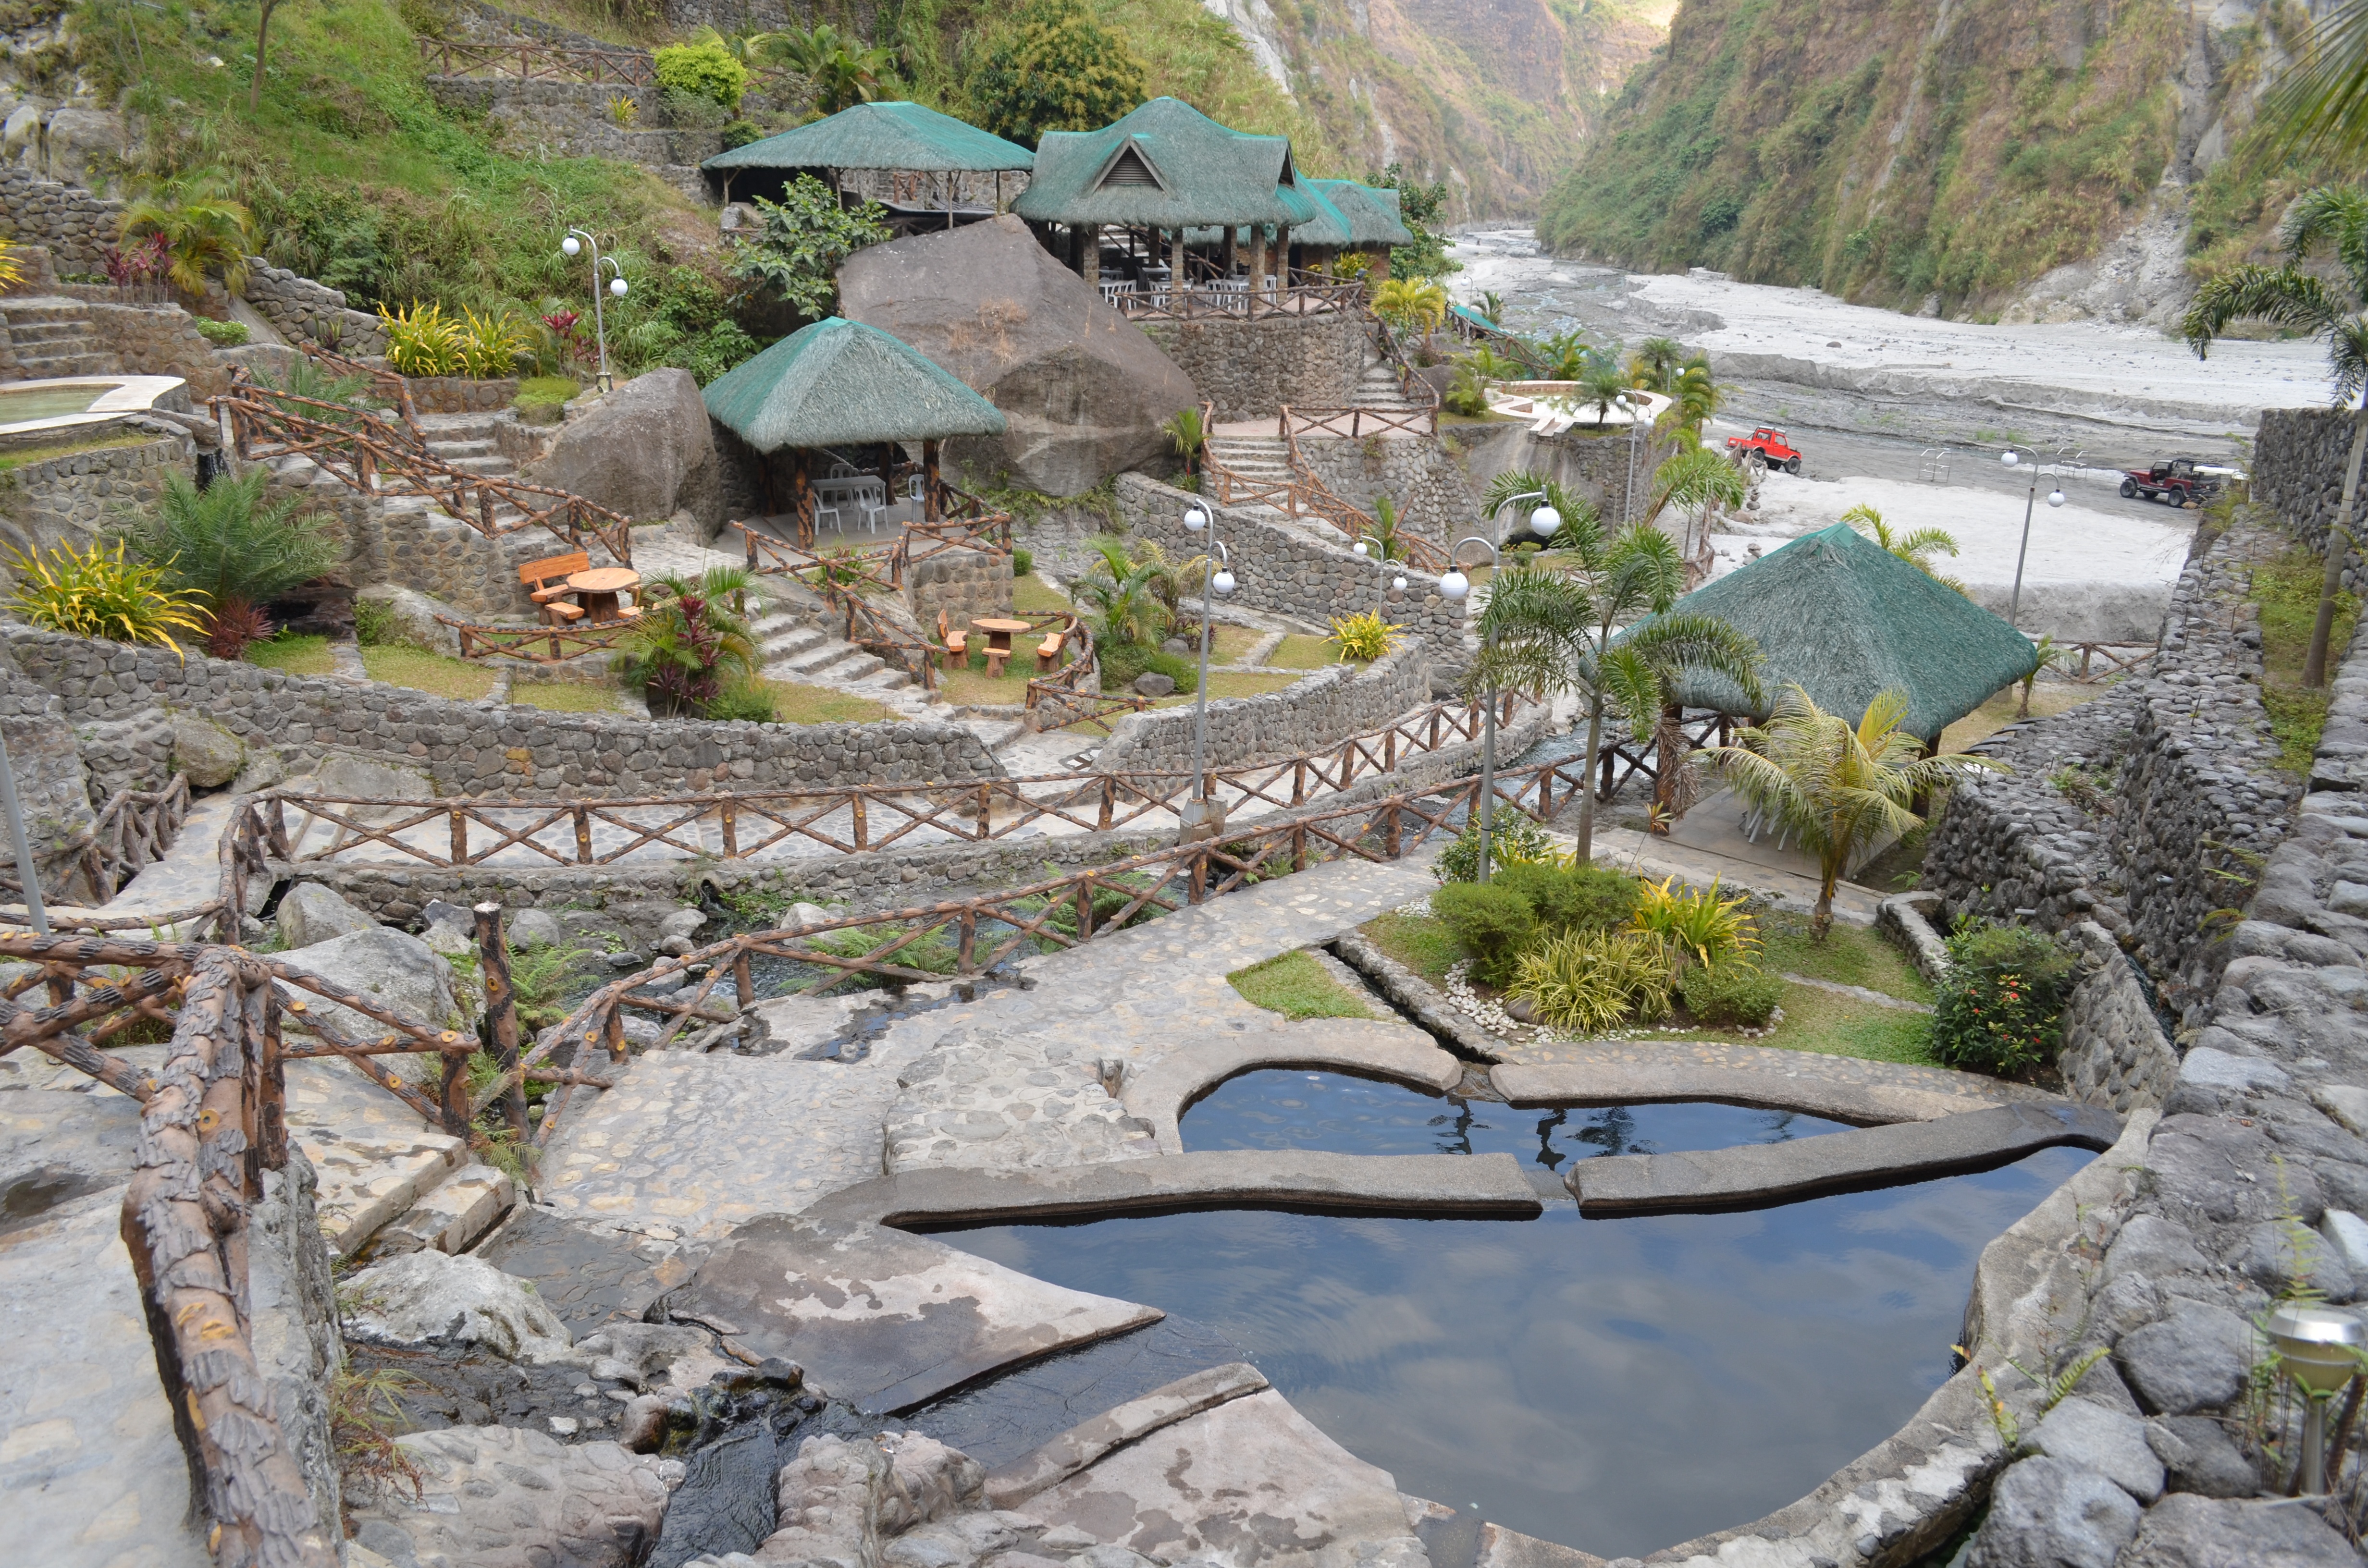
pond, scenery, secretary, puning hot springs, puning valley, cascade spas, geological phenomenon